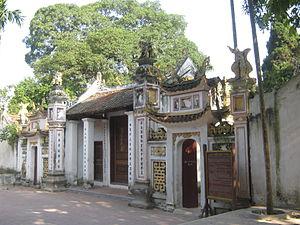
Le district de Thanh Trì est un district rural de Hanoï dans la région du Delta du Fleuve Rouge au Viêt Nam.